San Cristoforo, Lucca

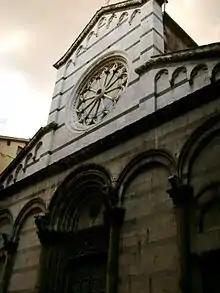
Facade with rose window.

A church at the site is documented since 1053. The architect of much of the structure is attributed to Diotisalvi. The façade has a pattern of alternating white and dark stone, influenced by the style of churches in Pisa. The lower part of the façade dates to 12th-century while the superior façade with a rose window to the 14th-century.